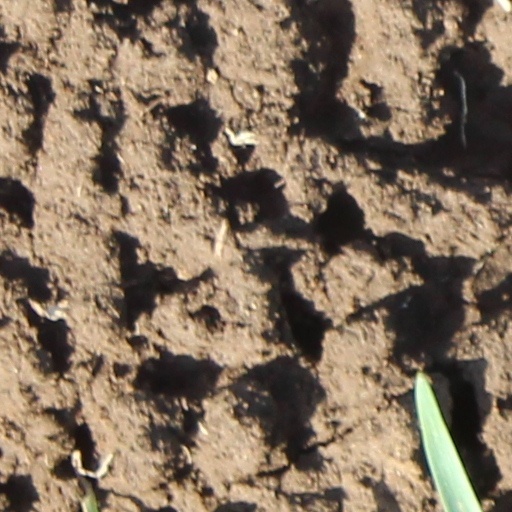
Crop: wheat